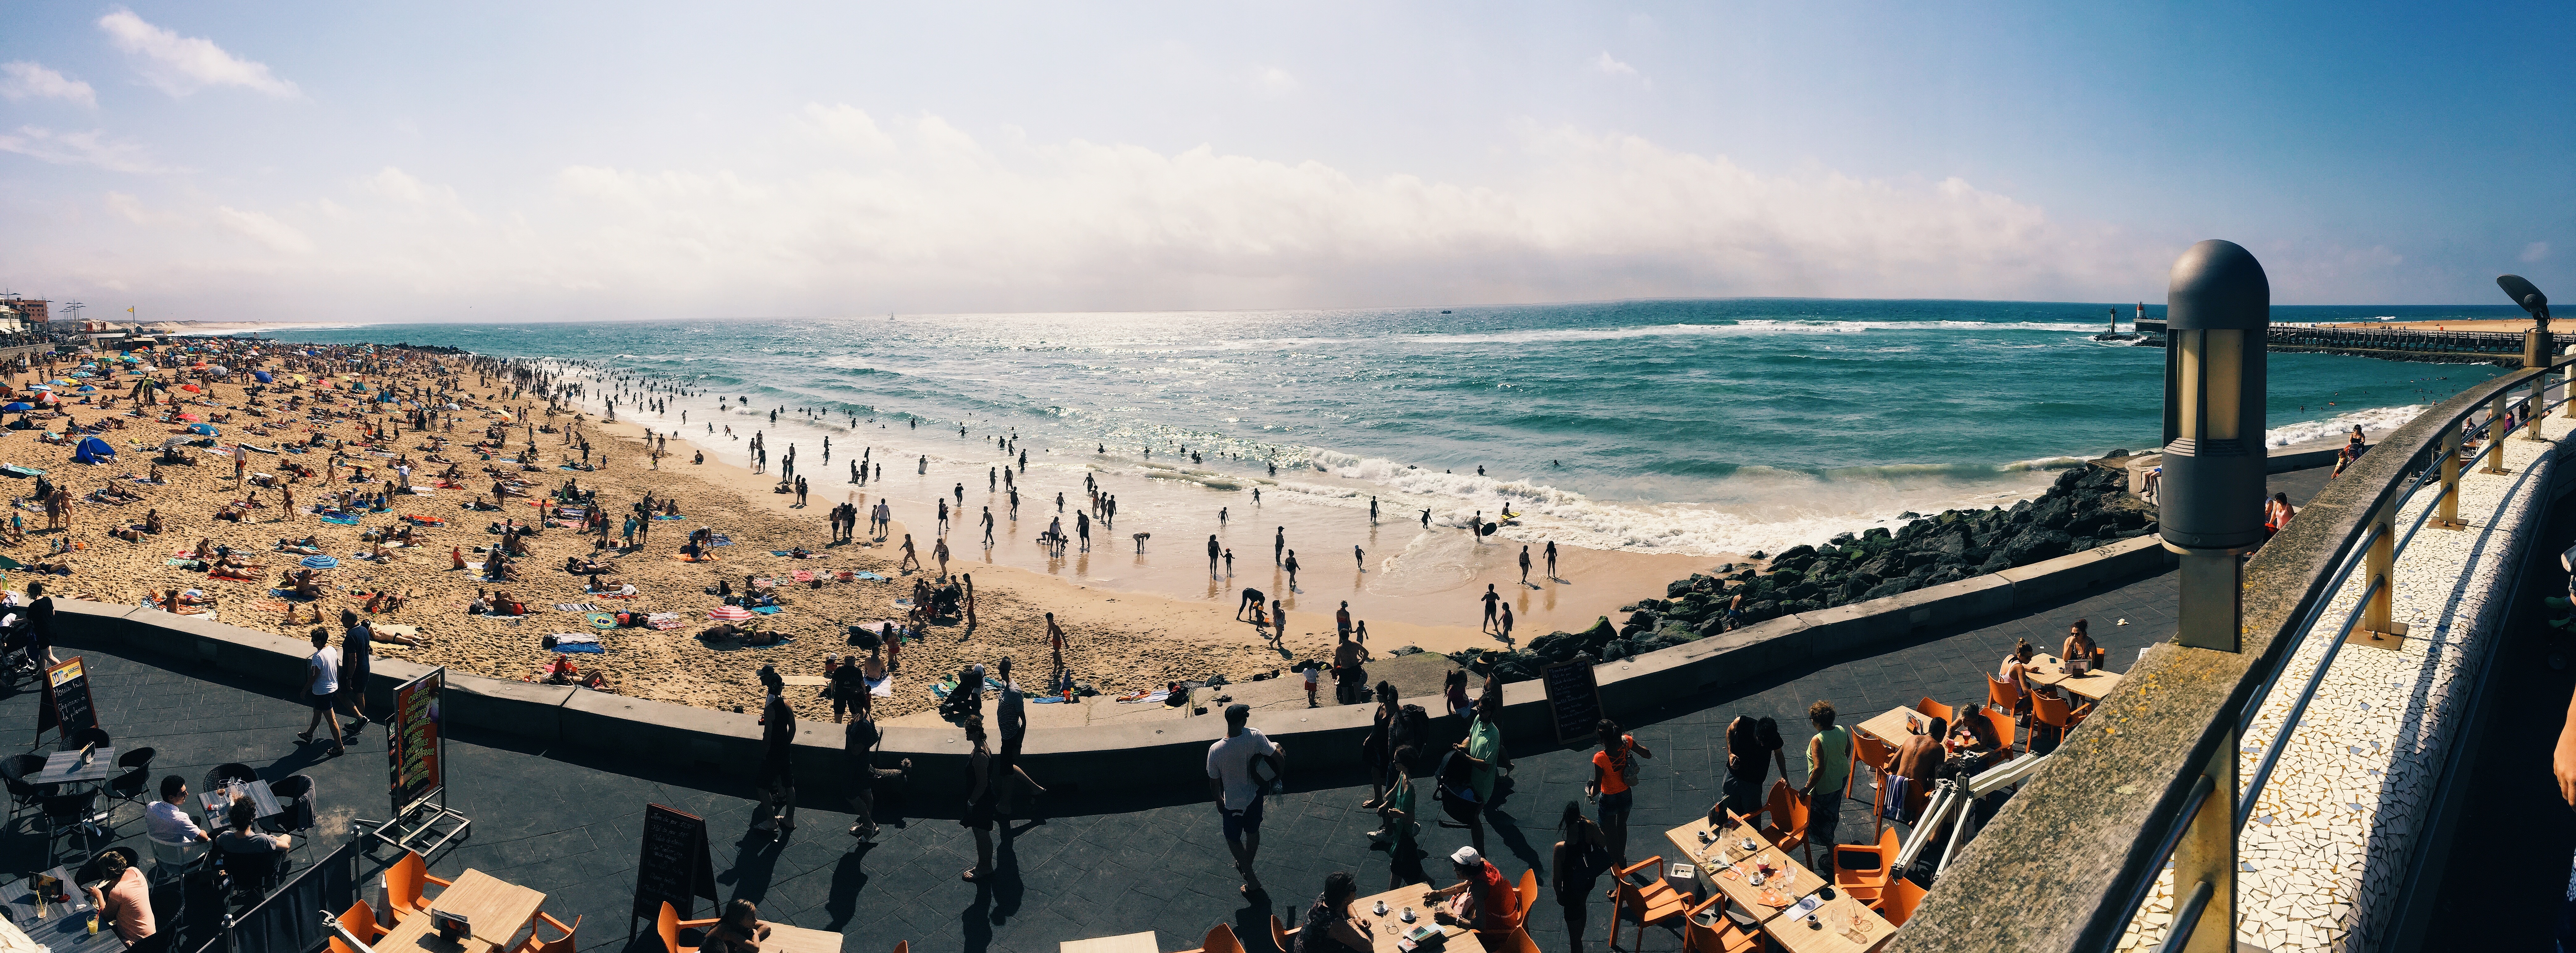
beach, sea, coast, water, nature, vacation, tourism, rocks, mar, agua, costa, sol, beira mar